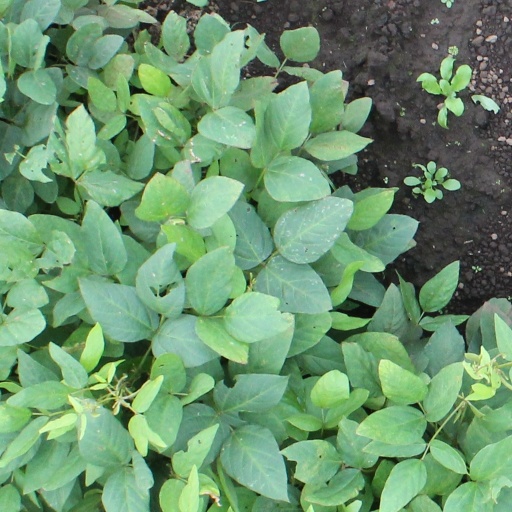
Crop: soybean